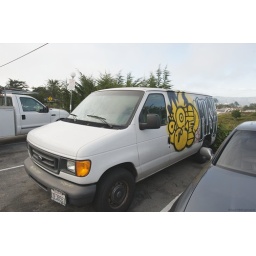
A rare find in Pacifica, driving home I spotted this van and had to take this shot